Danny John-Jules

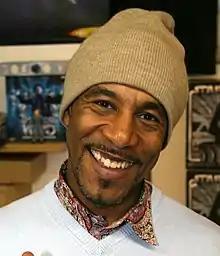
John-Jules in 2008

Daniel John-Jules (born 16 September 1960) is a British actor, singer and dancer. He is best known for playing Cat in the sci-fi comedy series "Red Dwarf", Barrington in the comic children's series "Maid Marian and Her Merry Men", and policeman Dwayne Myers in the crime drama "Death in Paradise". He was also a protagonist in the hit CBBC children's spy drama "M.I. High", in which he portrayed Lenny Bicknall, the caretaker.